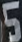
Number: 5